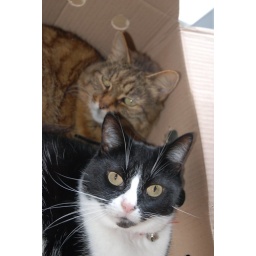
Playing in the box we brought Numan home in!